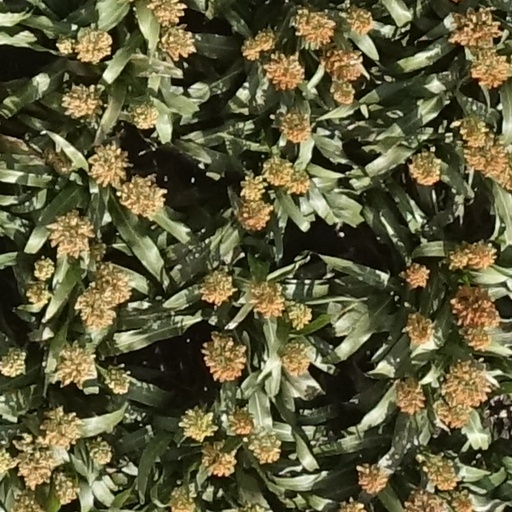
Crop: sorghum